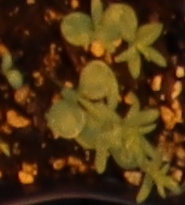
Label: Flax